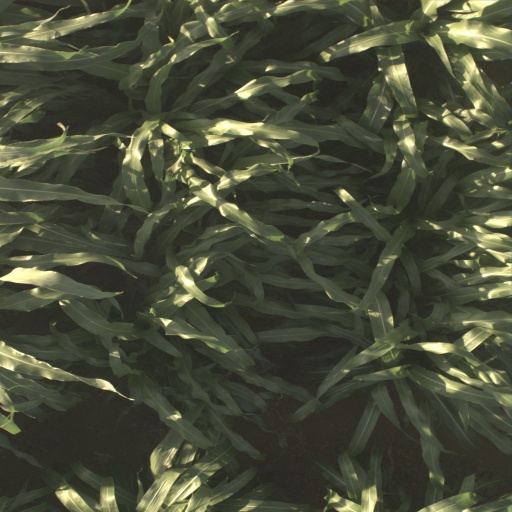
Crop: sorghum